Public image of Angela Merkel

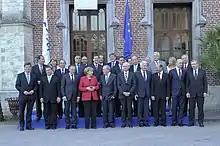
Merkel, in red, pictured with European leaders

When Merkel began her political journey in the 1990s, she was one of the first women in domestic politics seen in leadership positions. As she climbed the ranks in the CDU, she became known as Helmut Kohl's "little girl", despite her established career, drawing accusations of sexism. Merkel has historically shied away from talking about personal experience with gender discrimination and tried to avoid "running as a woman". Still, regardless of how Merkel frames herself, the public hasn't hesitated to draw conclusions based on her gender. Some believe that certain media coverage of Merkel reflects sexist attitudes, including an analysis of her hairstyles and wardrobe. Since Merkel stepped down as the CDU party leader, she has become more vocal on women's issues, including the gender pay gap and representation in politics. Merkel refused to declare herself a feminist for most of her career. She finally chose to self-identify as such in a 2021 interview with Chimamanda Ngozi Adichie.